Question: What are the yellow objects?
Tambaya: Wasu abubuwa ne masu ruwan ɗorawa?
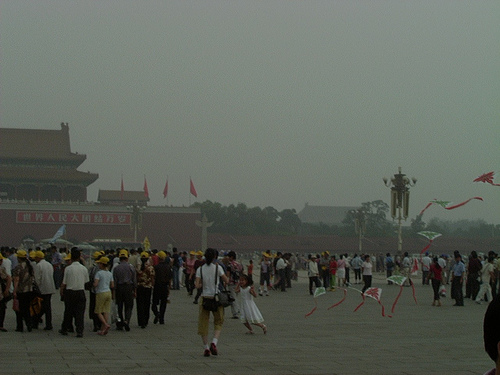
Answer: Hats.
Amsa: Huluna.